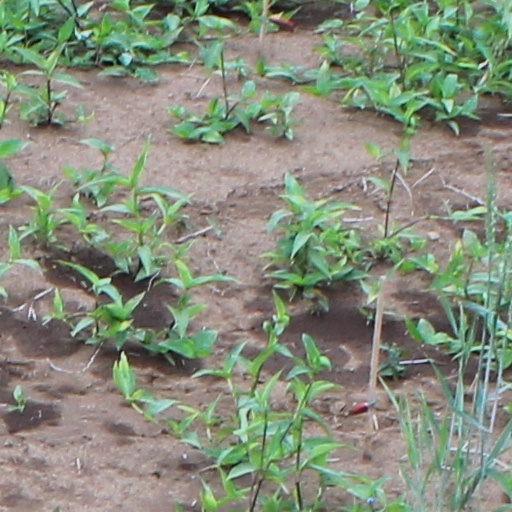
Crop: wheat